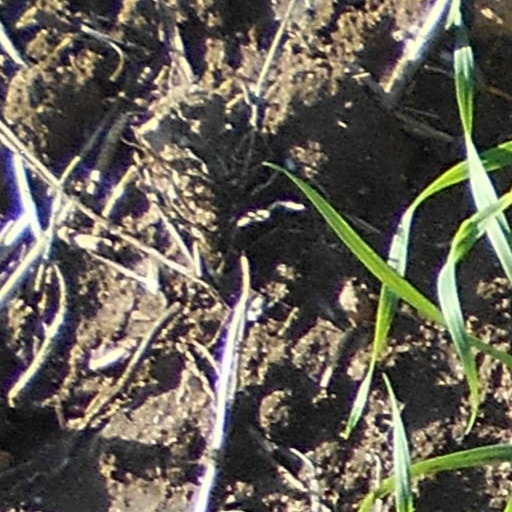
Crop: wheat